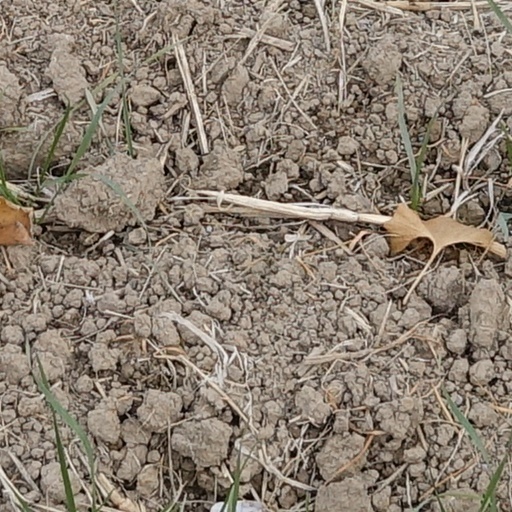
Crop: wheat